Question: Please indicate a possible affordance area of baseball bat that can be used for swinging
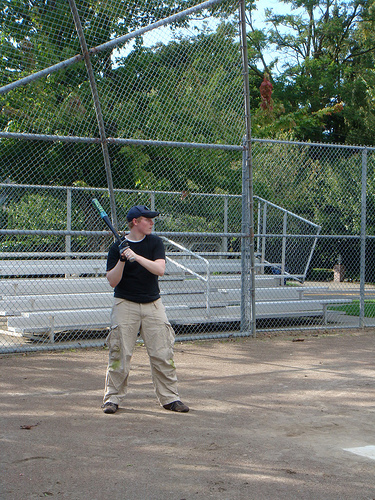
Answer: [112.499, 226.722, 136.574, 262.643]